American Motors Corporation

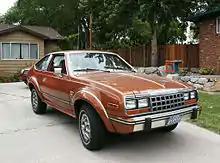
1982 Eagle SX/4

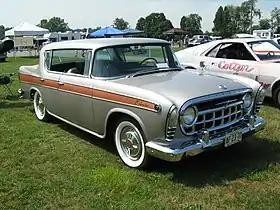
1957 Rambler Rebel

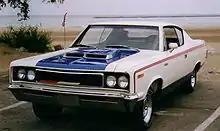
1970 The Machine

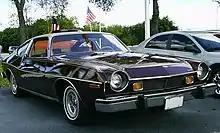
1976 Matador coupe

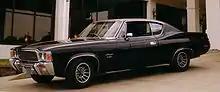
1971 Ambassador

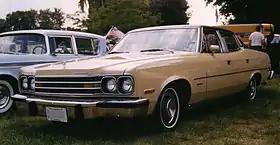
1974 Ambassador

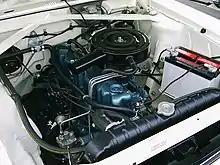
199 six-cylinder

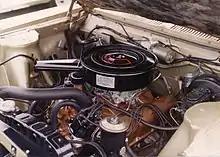
343 4-bbl V8

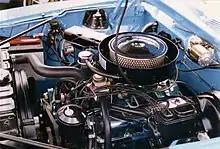
390 Go Pac V8

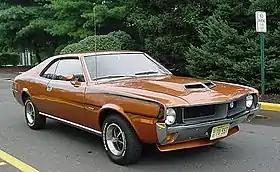
Javelin with "Go" package

Also: Kaiser Jeeps used the AMC 327, Buick 225 ("Dauntless V6"), Buick 350 ("Dauntless V8"), and Willys 134 I4 ("Hurricane"). The downsized Jeep XJ Cherokee/Wagoneer used the Chevrolet 2.8 L V6 in 1983–1984.